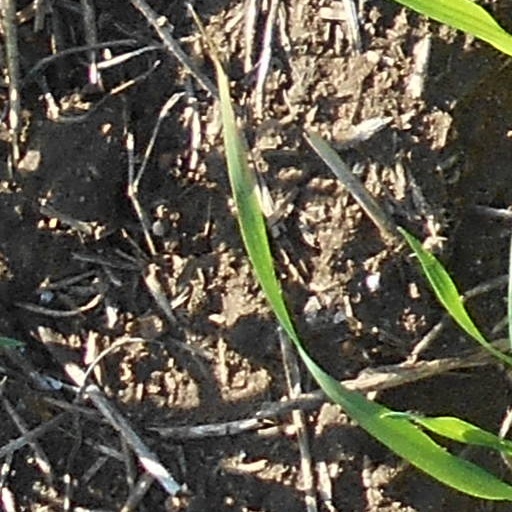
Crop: wheat